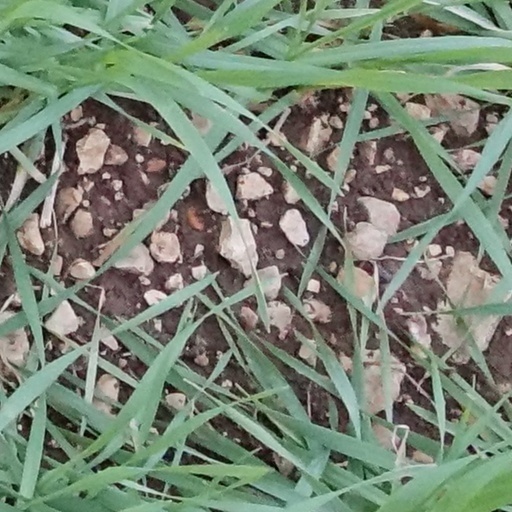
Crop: wheat